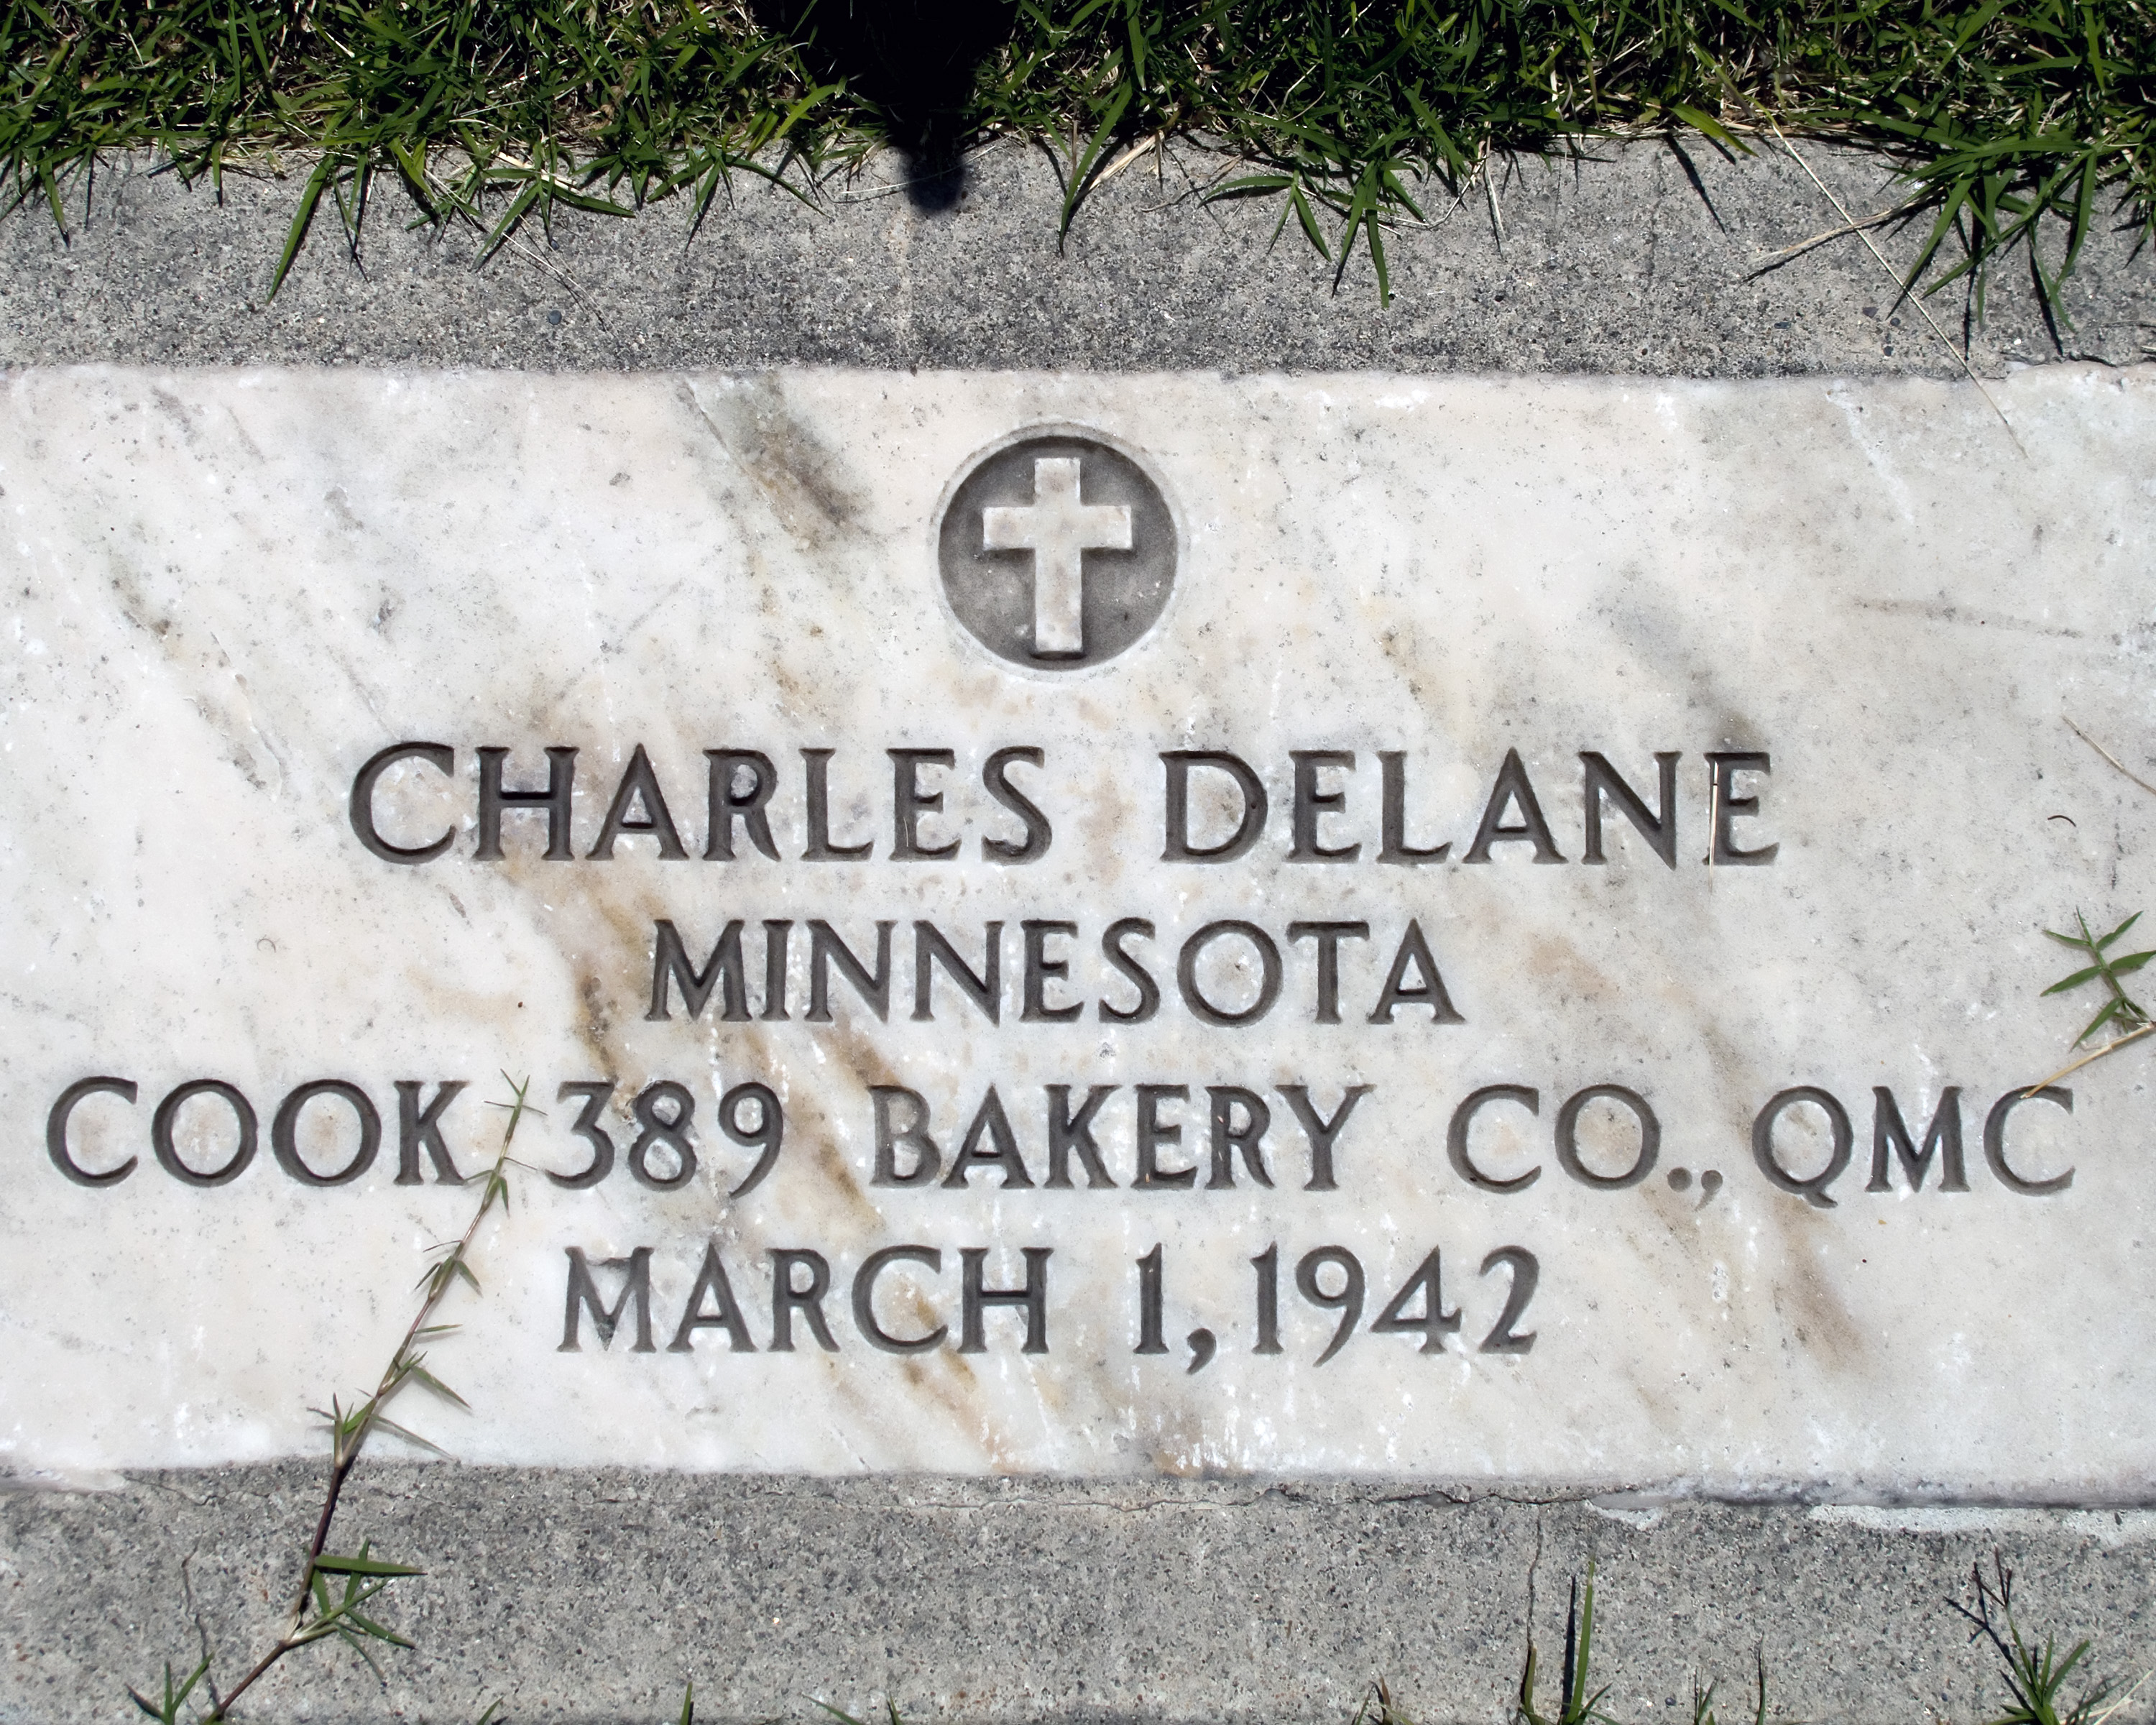
sign, street sign, cemetery, signage, cook, grave, memorial, headstone, minnesota, sacramento, memorialday, charlesdelane, march11942, commemorative plaque